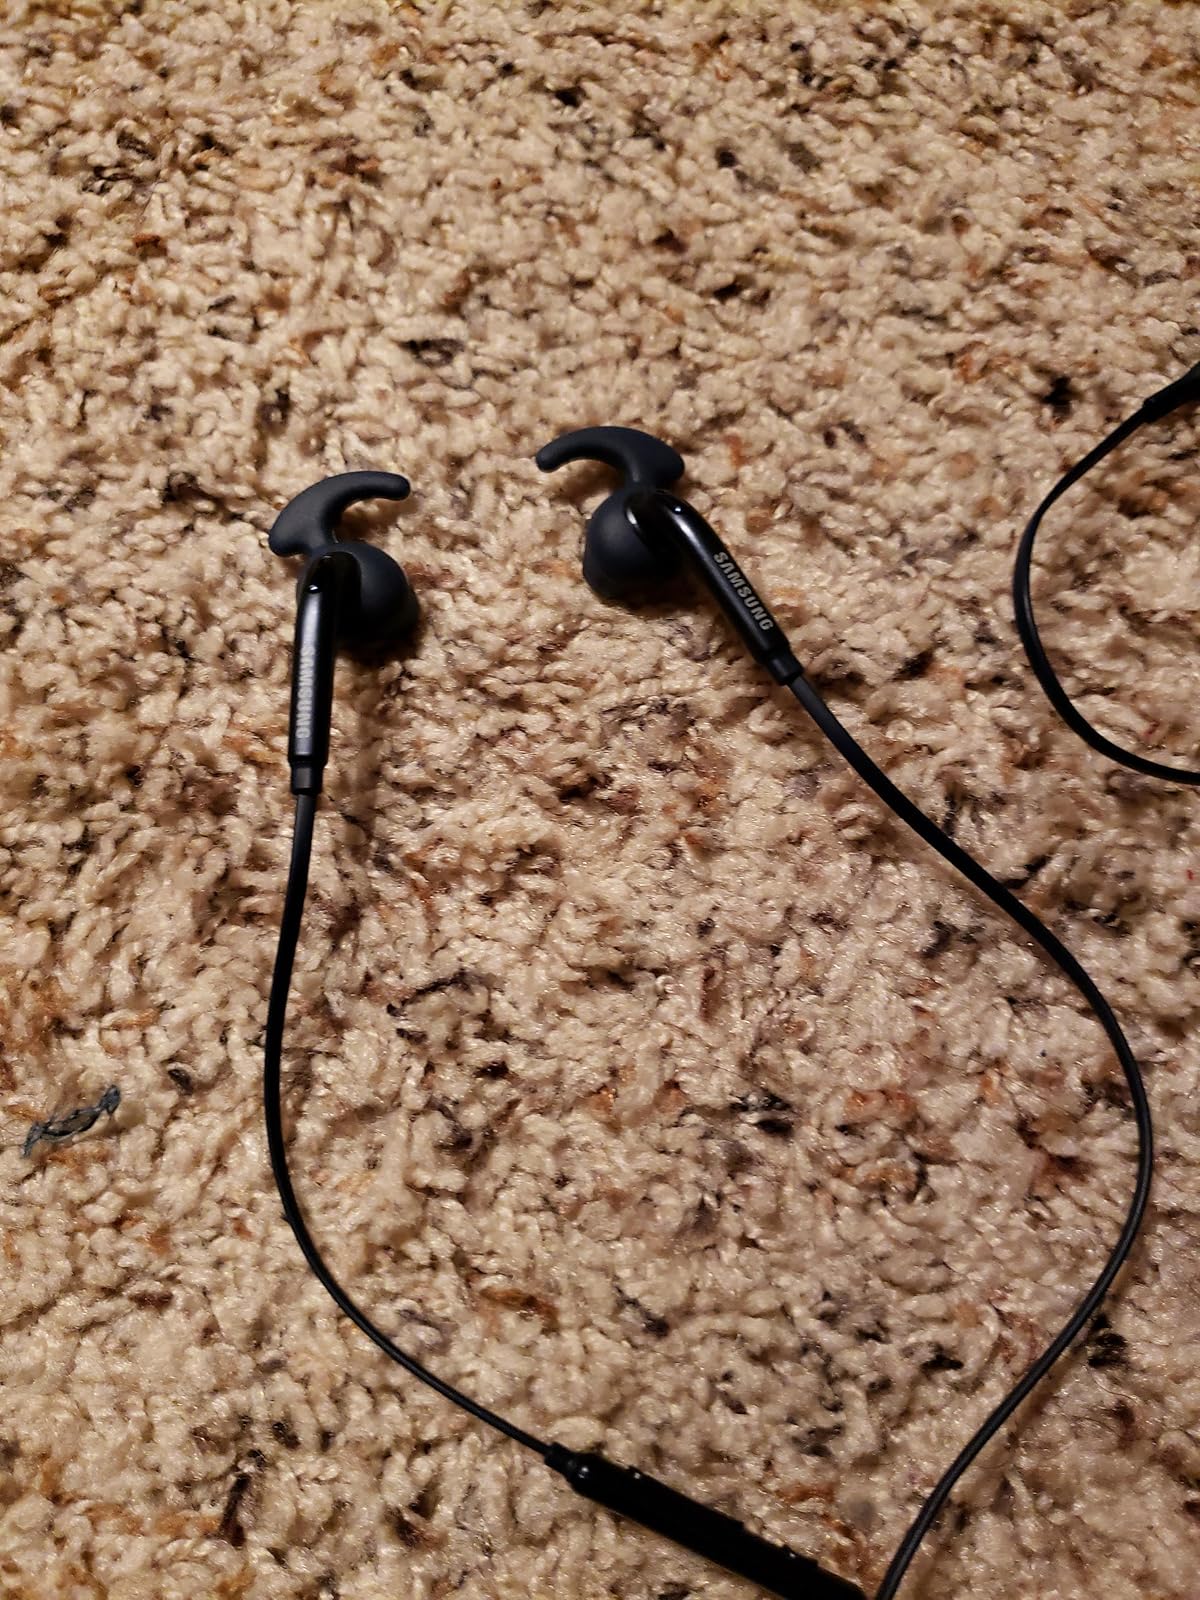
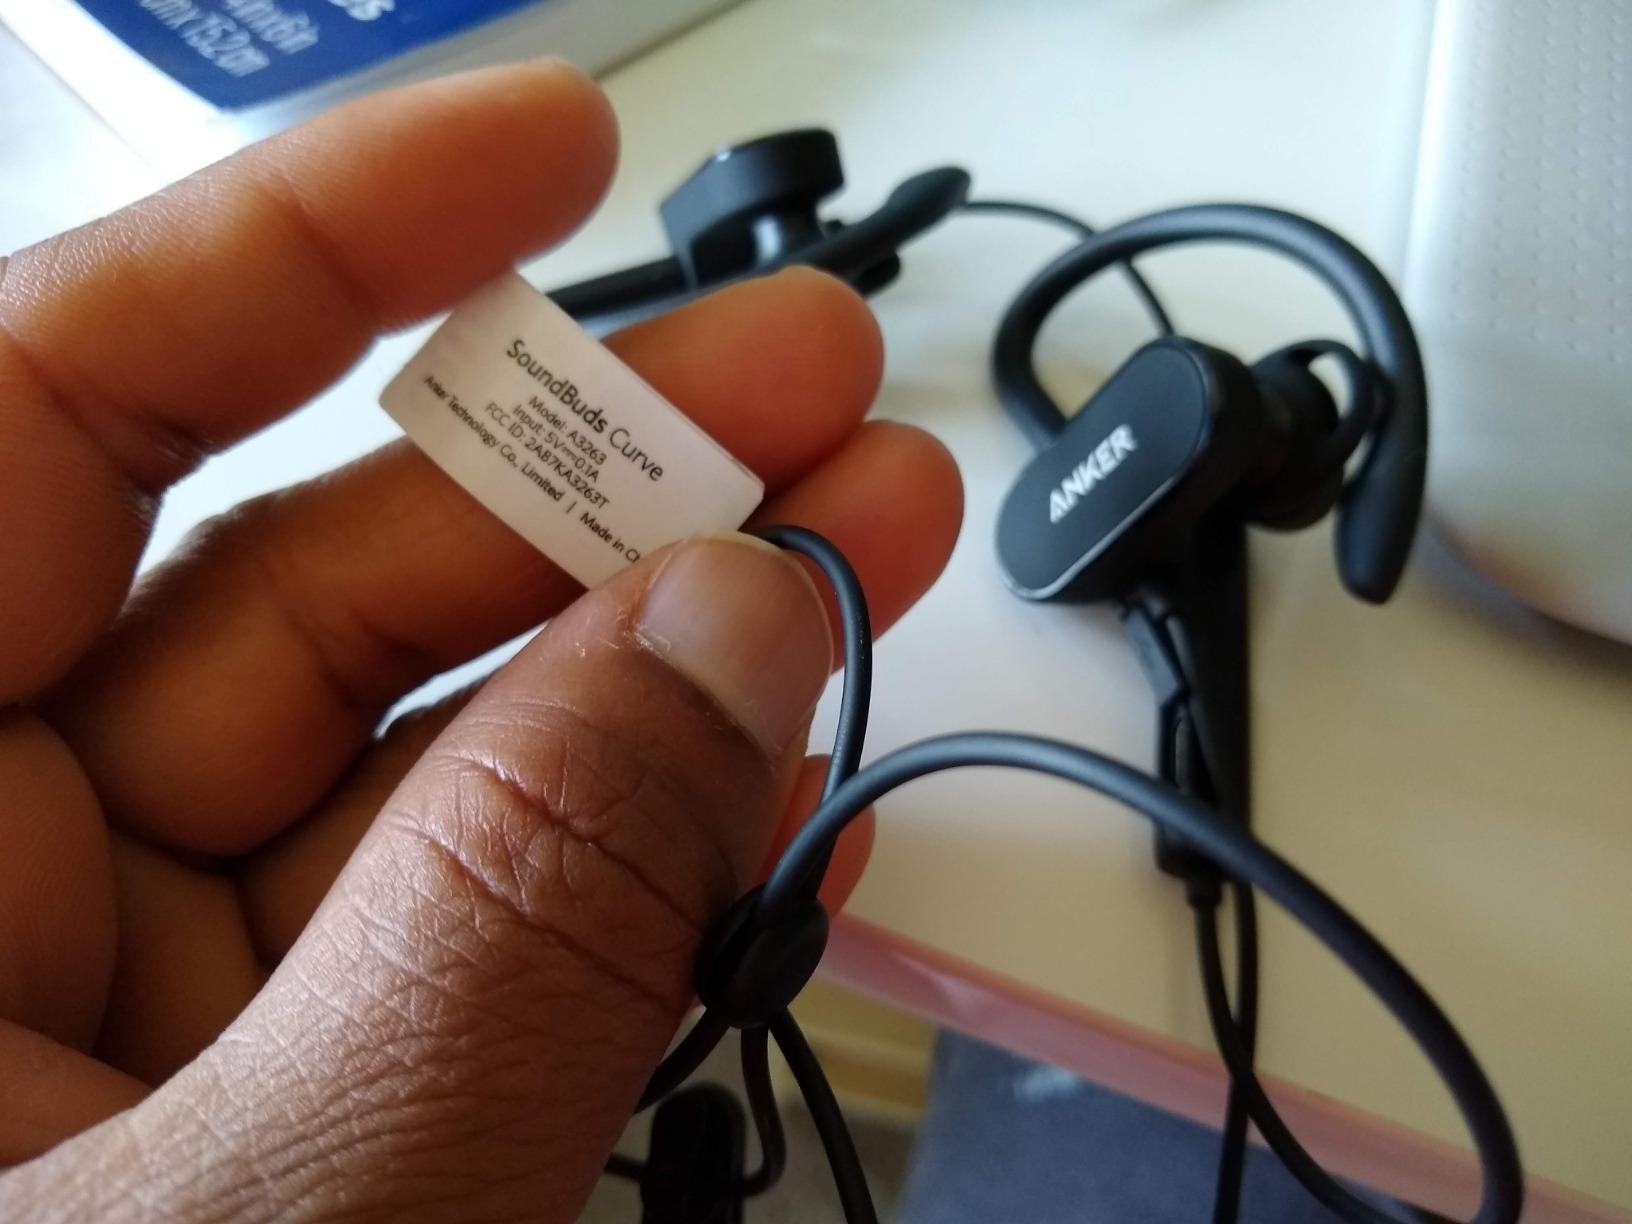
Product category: headphones
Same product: no